Hryhorii Skovoroda

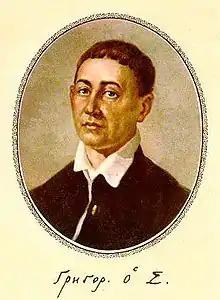
Portrait of Skovoroda with his signature; his first name is written in Cyrillic (in abbreviated form) and his last name is represented by the Greek letter sigma (Σ)

Skovoroda was born into a small-holder Ukrainian Registered Cossack family in the village of Chornukhy in Lubny Regiment, Cossack Hetmante (In 1708 the territory of Cossack Hetmanate was incorporated into the Kiev Governorate, though the Cossack Hetmanate was not liquidated), Russian Empire (modern-day Poltava Oblast, Ukraine), in 1722. His mother, Pelageya Stepanovna Shang-Giray, was directly related to Şahin Giray and was of partial Crimean Tatar ancestry. He was a student at the Kyiv-Mohyla Academy (1734–1741, 1744–1745, 1751–1753) but did not graduate. In 1741, at the age of 19, due to his uncle Ignatiy Poltavtsev he was taken from Kiev to sing in the imperial choir in Moscow and St. Petersburg, returning to Kiev in 1744. He spent the period from 1745 to 1750 in the kingdom of Hungary and is thought to have traveled elsewhere in Europe during this period as well. In 1750 he returned to Kiev. From 1750 to 1751, he taught poetics in Pereiaslav. For most of the period from 1753 to 1759, Skovoroda was a tutor in the family of a landowner in Kovrai. From 1759 to 1769, with interruptions, he taught such subjects as poetry, syntax, Greek, and ethics at the Kharkоv Collegium (also called Kharkiv Collegium). After an attack on his course on ethics in 1769 he decided to abandon teaching.